Ginevra (given name)

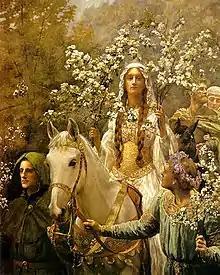
"Queen Guinevere’s Maying" by John Collier.

Ginevra is a feminine given name. It was occasionally used in medieval and Renaissance Italy in reference to Queen Guinevere, King Arthur’s queen in the popular Arthurian legends. It is the Italian version of the name Guinevere, which is a Norman French version of the Welsh name Gwenhwyfar, meaning "white" and "smooth" or "white phantom." It is also associated with the juniper tree in Italy, where the name for the tree is "ginepro". Geneva, Switzerland is called Ginevra in Italian. It is a currently popular name for girls in Italy, where it has been among the top 100 names given to newborn girls since 1999 and among the top 10 most popular names for baby girls since 2016. It is in occasional use in other countries, including the United States, where it was given to 12 newborn girls born in 2020, to 14 girls born in 2021, and to 16 girls in 2022, and Switzerland, where it was given to 17 girls born in 2020.